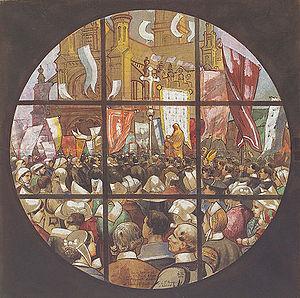
Transcription
Théophile Jean Marie Busnel, né à Pontorson le 19 juillet 1843, mort à Rennes en 1918, est un illustrateur et graveur breton. Il travaille pour François-Marie Luzel, Émile Souvestre, Paul Féval, Auguste Brizeux et Arthur de La Borderie dont il dessine l'ex-libris Qui l'aborde rie.